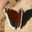
Label: butterfly